Anchiceratops

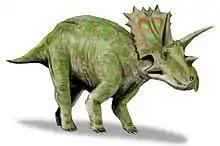
Restoration

"Anchiceratops" frills are very distinctive. Rectangular in shape, the frill is edged by large "epoccipitals", which are osteoderms in the form of triangular bony projections. These are exceptionally wide and coarse. Some of these epoccipitals are on the side of the frill, formed by the squamosal; these episquamosals vary between five and nine in number. The last episquamosal is very large, approaching the size of the three osteoderms per side on the rear edge of the frill, the epiparietals. Another characteristic feature is the pair of bony knobs located on either side of the midline, towards the end of the frill. These are pointing sideways and are very variable in form and size between individuals. The parietal bone, forming the rear edge and the middle of the frill, has smaller "parietal fenestrae", window-like openings, than those seen in other chasmosaurines like "Pentaceratops" and "Torosaurus". The frill has deep arterial grooves on both the upper and the underside.